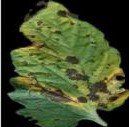
Plant: Potato
Disease: potato early blight